Roland (bishop of Treviso)

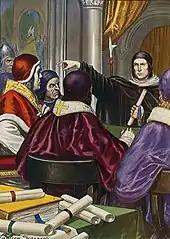
Modern illustration depicting Roland's meeting with Gregory

Roland of Parma was an Italian cleric during the Investiture Controversy. He took the side of the Holy Roman Empire and served as the bishop of Treviso from 1073/1078 until 1089/1096.